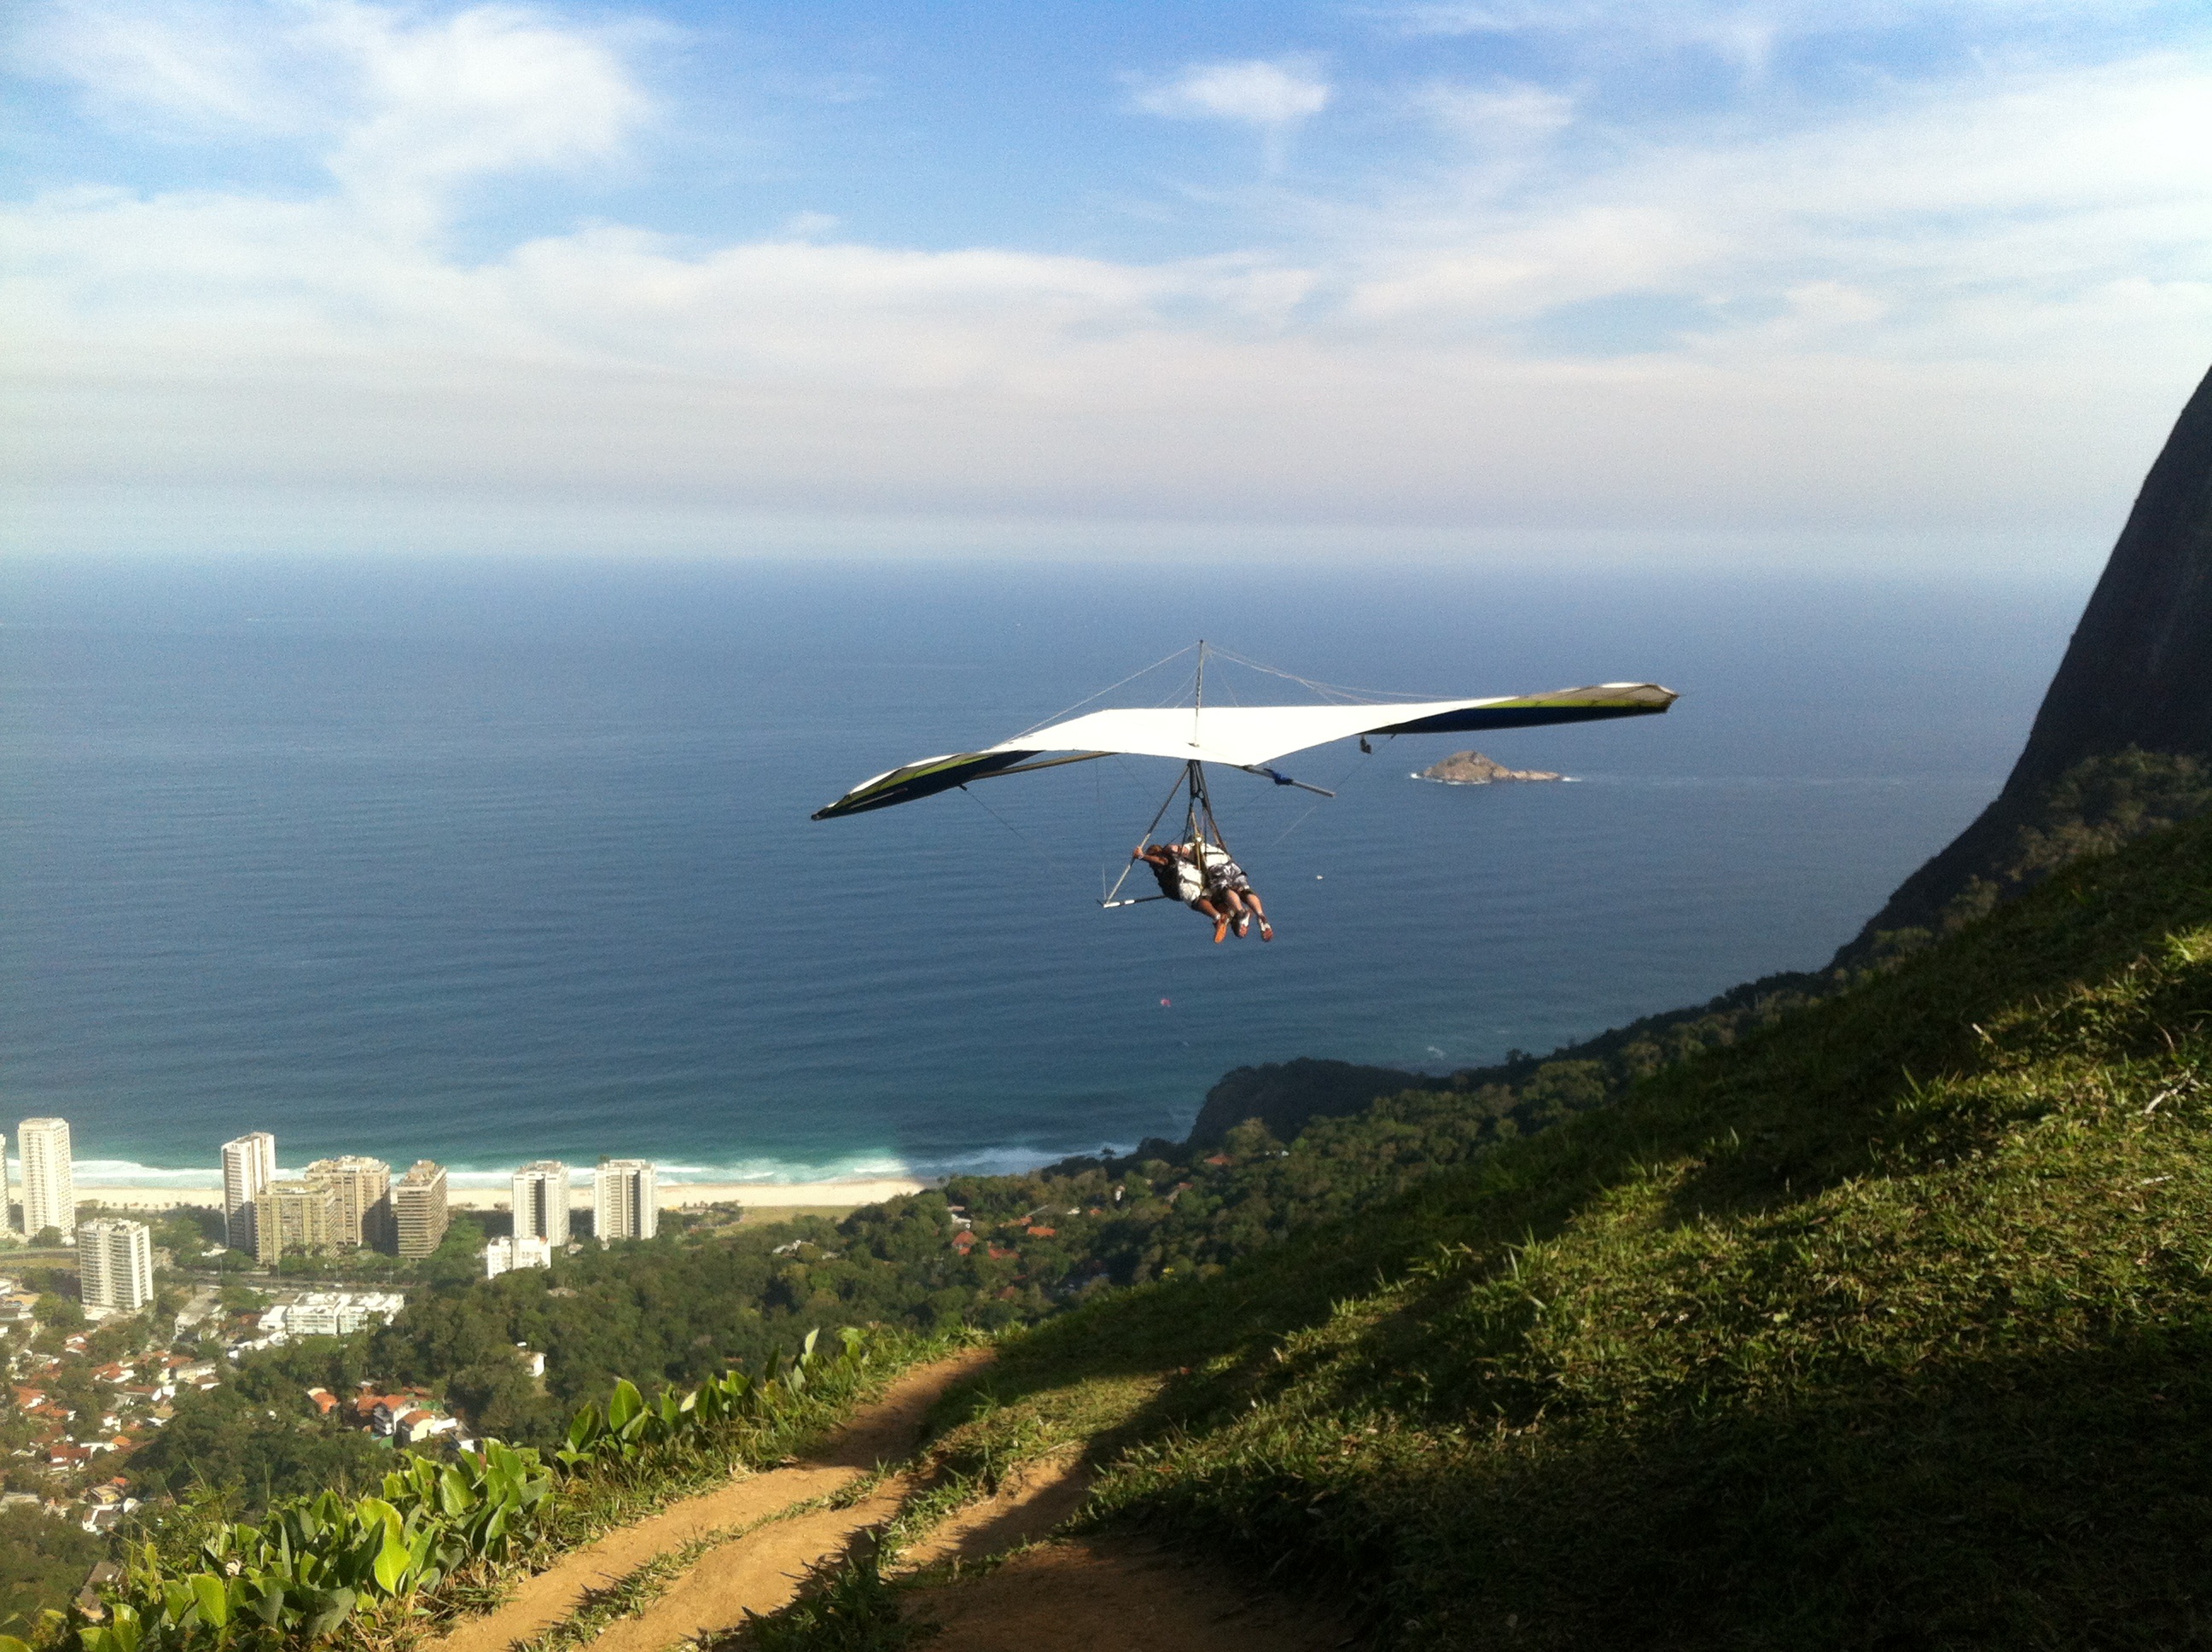
sea, coast, horizon, wing, sky, adventure, airplane, aircraft, vehicle, aviation, flight, rio de janeiro, gliding, air sports, aerial photography, free flight, hang gliding, atmosphere of earth, windsports